Nava Brindavana

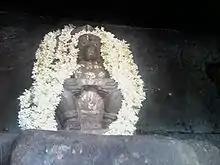
Powerful Avathaarathraya Hanuman at Navabrindhavan

Nava Brindavana is a small island in the Tungabhadra river near Hampi or Vijayanagar. This is one of the holiest spots for Madhwas as it contains the Brindavanas (the final resting place of nine Madhwa saints). The Brindavana of Vyasatirtha is at the centre while the Brindavanas of the other eight saints are in a rough circle. In order to maintain peace and politeness around the Jeevasamaadhi of the nine shrines, a yellow circle is painted on the ground in front of the shrines. The pilgrims are not allowed to cross this line to avoid disturbing the meditation of the holy saints. Along with the Brindavanas, there are also shrines dedicated to Lord Ranganatha (a form of Lord Vishnu) and Hanuman here. This idol of Hanuman installed here by Sri Vyasaraja is indeed unique. It depicts the three avatars - Hanuma, Bheema, and Madhva in one form. The face is like Hanuman, the arms and shoulders well-rounded and muscular with the Gadhayudha symbolise Bheema, the avatar of Hanuman in the next yuga and the manuscripts in his hand symbolise Madhvacharya.